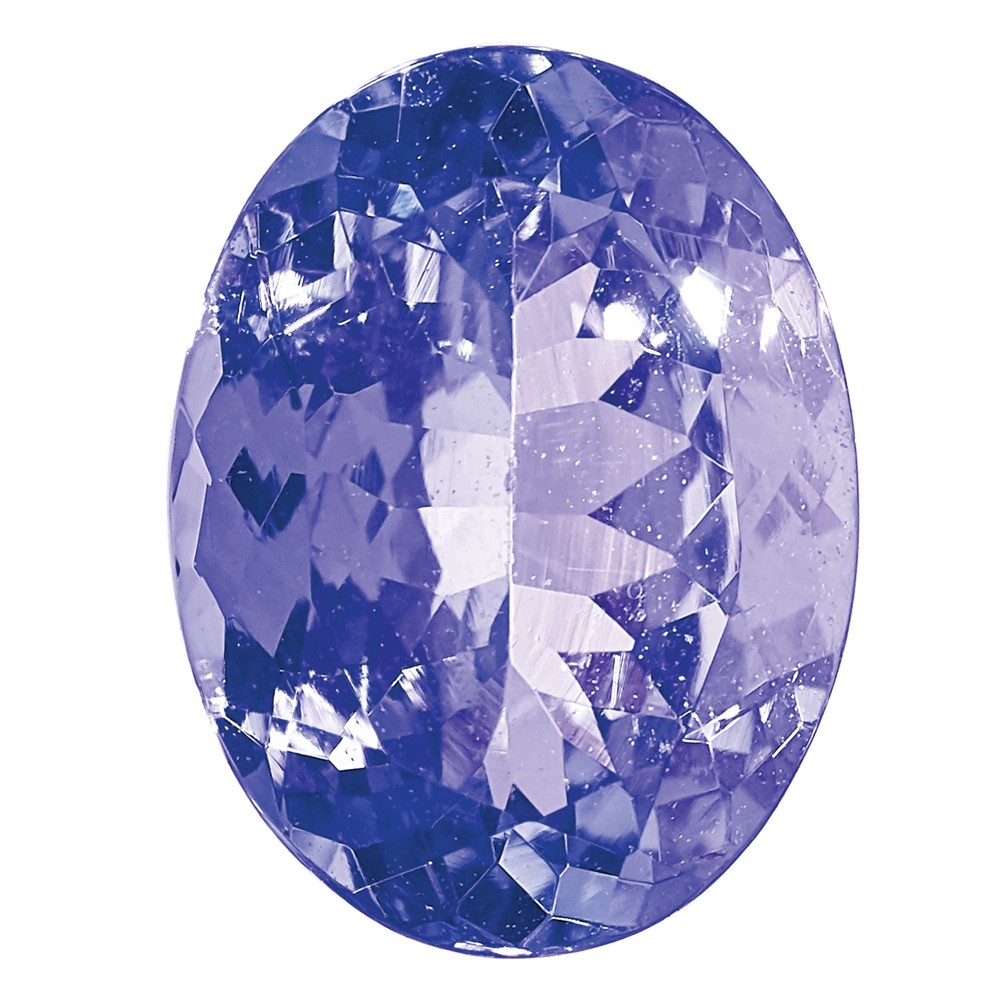
Gemstone Tanzanite A Quality 4X3mm Oval
The Gemstone Tanzanite A Quality 4X3mm Oval is a striking treasure for any jewelry enthusiast. This genuine tanzanite boasts a rich blue hue, perfect for making a statement. It weighs 0.200 carats and features a faceted cut, enhancing its natural sparkle. Crafted from natural gemstone, this piece has undergone heating for added brilliance. Oval-shaped and measuring 4.00 x 3.00 mm, it's an ideal choice for bespoke pieces or as a December birthstone gift. With its high-quality grading, the Gemstone Tanzanite A Quality offers timeless elegance and value. SKU: TZ-0403-OVF-A UPC: Precious Metal Type: Gemstone Length: 4.00 mm Width: 3.00 mm Gemstone Weight: 0.200 gm Stone Shape_1 : Oval Stone Size_1 : 4.00 x 3.00 mm
Brand: QGold
Category: Arts & Entertainment > Hobbies & Creative Arts > Arts & Crafts > Art & Crafting Materials > Embellishments & Trims > Loose Stones > Natural Stones